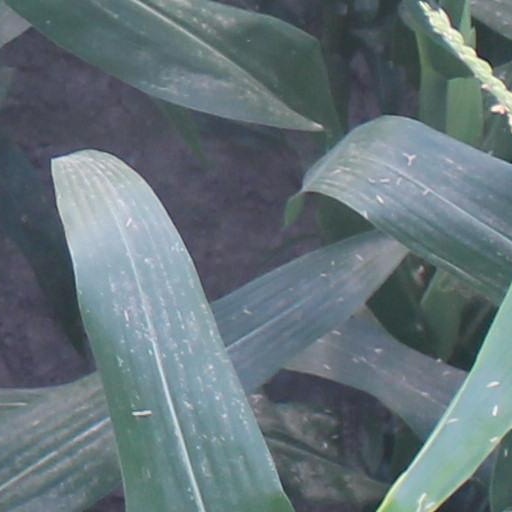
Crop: maize; corn